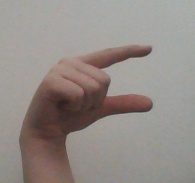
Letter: dal